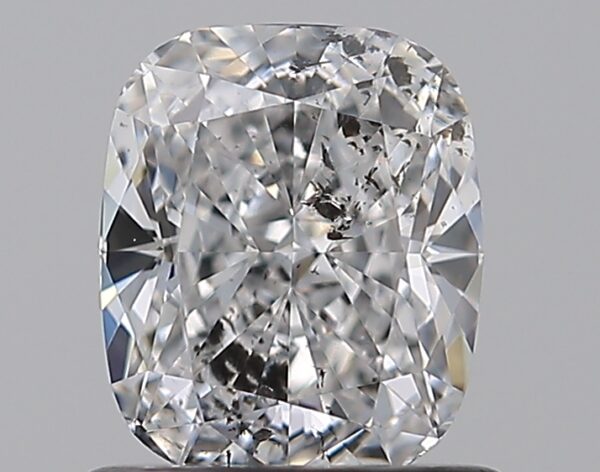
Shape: cushion
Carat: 1.02
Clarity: SI2
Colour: D
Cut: EX
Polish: EX
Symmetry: VG
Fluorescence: SL
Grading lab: HRD
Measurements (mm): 6.23 x 5.27 x 3.59